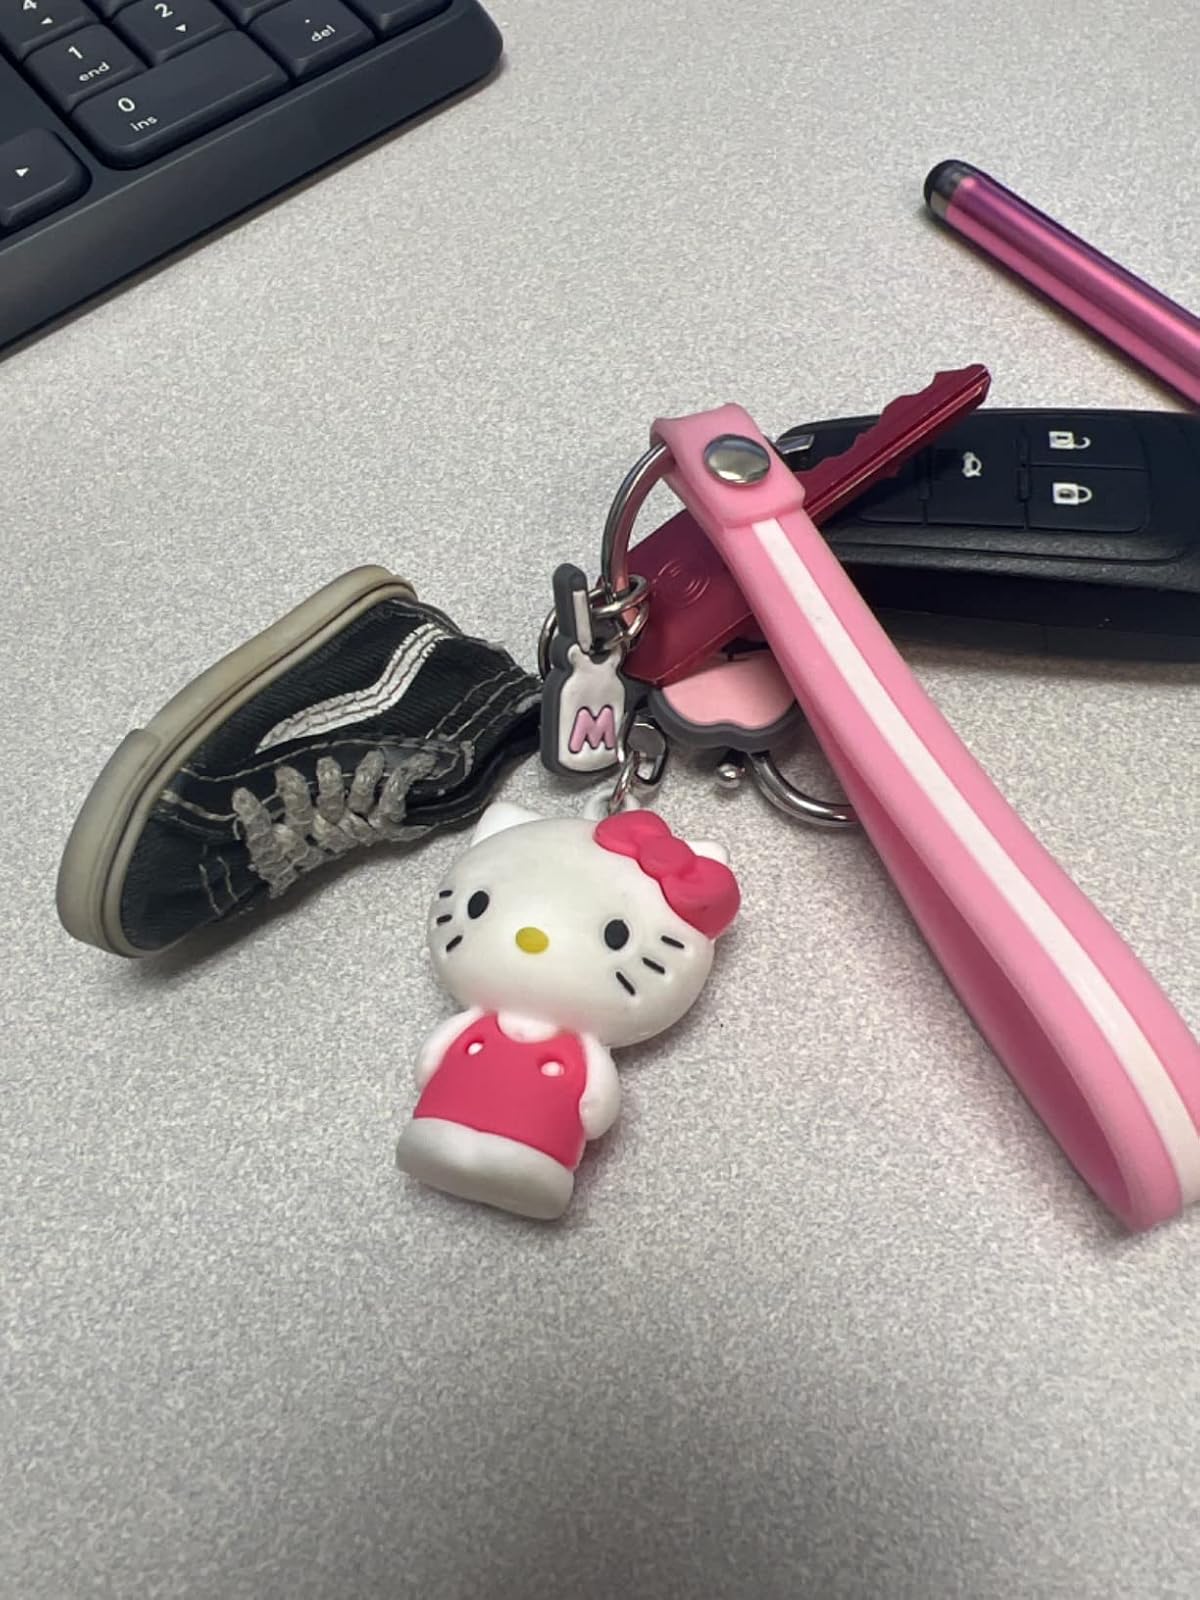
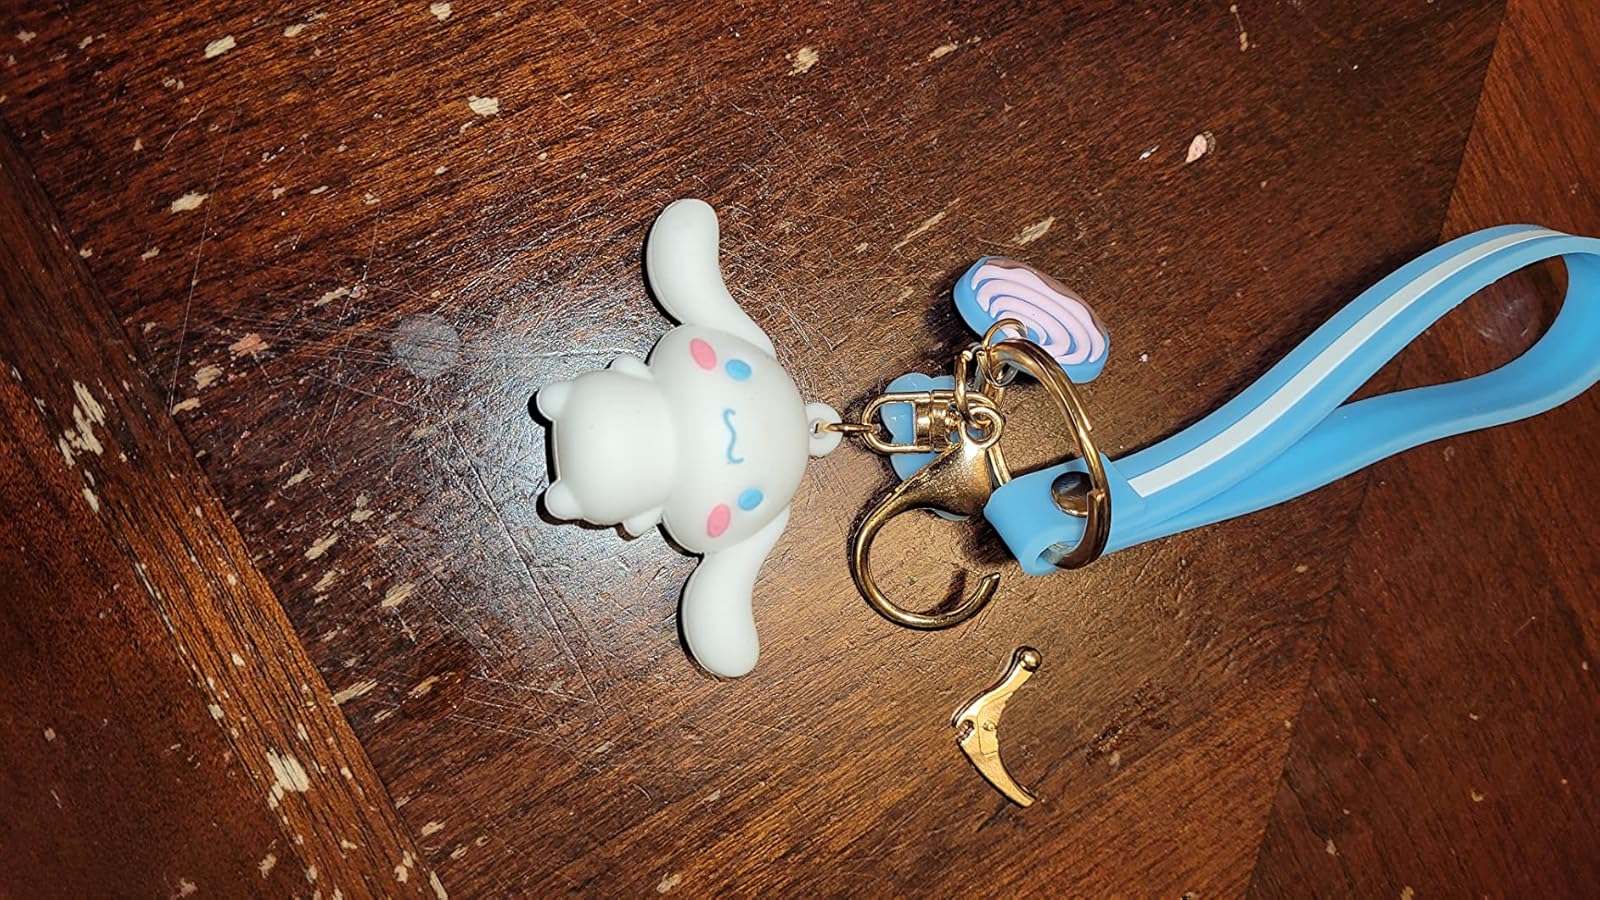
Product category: accessories_keychain
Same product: no